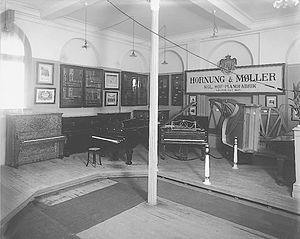
Hornung & Møller
Interiør fra Hornung & Møller i Dehns Palæ 1913. Københavns Museum.